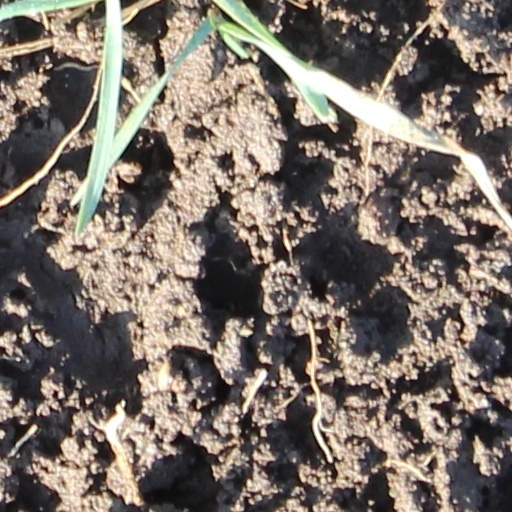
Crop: wheat